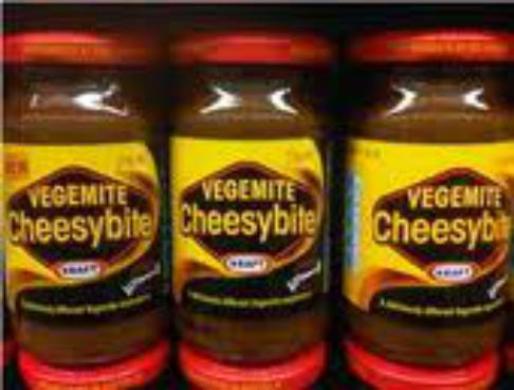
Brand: cheesybite
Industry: Food